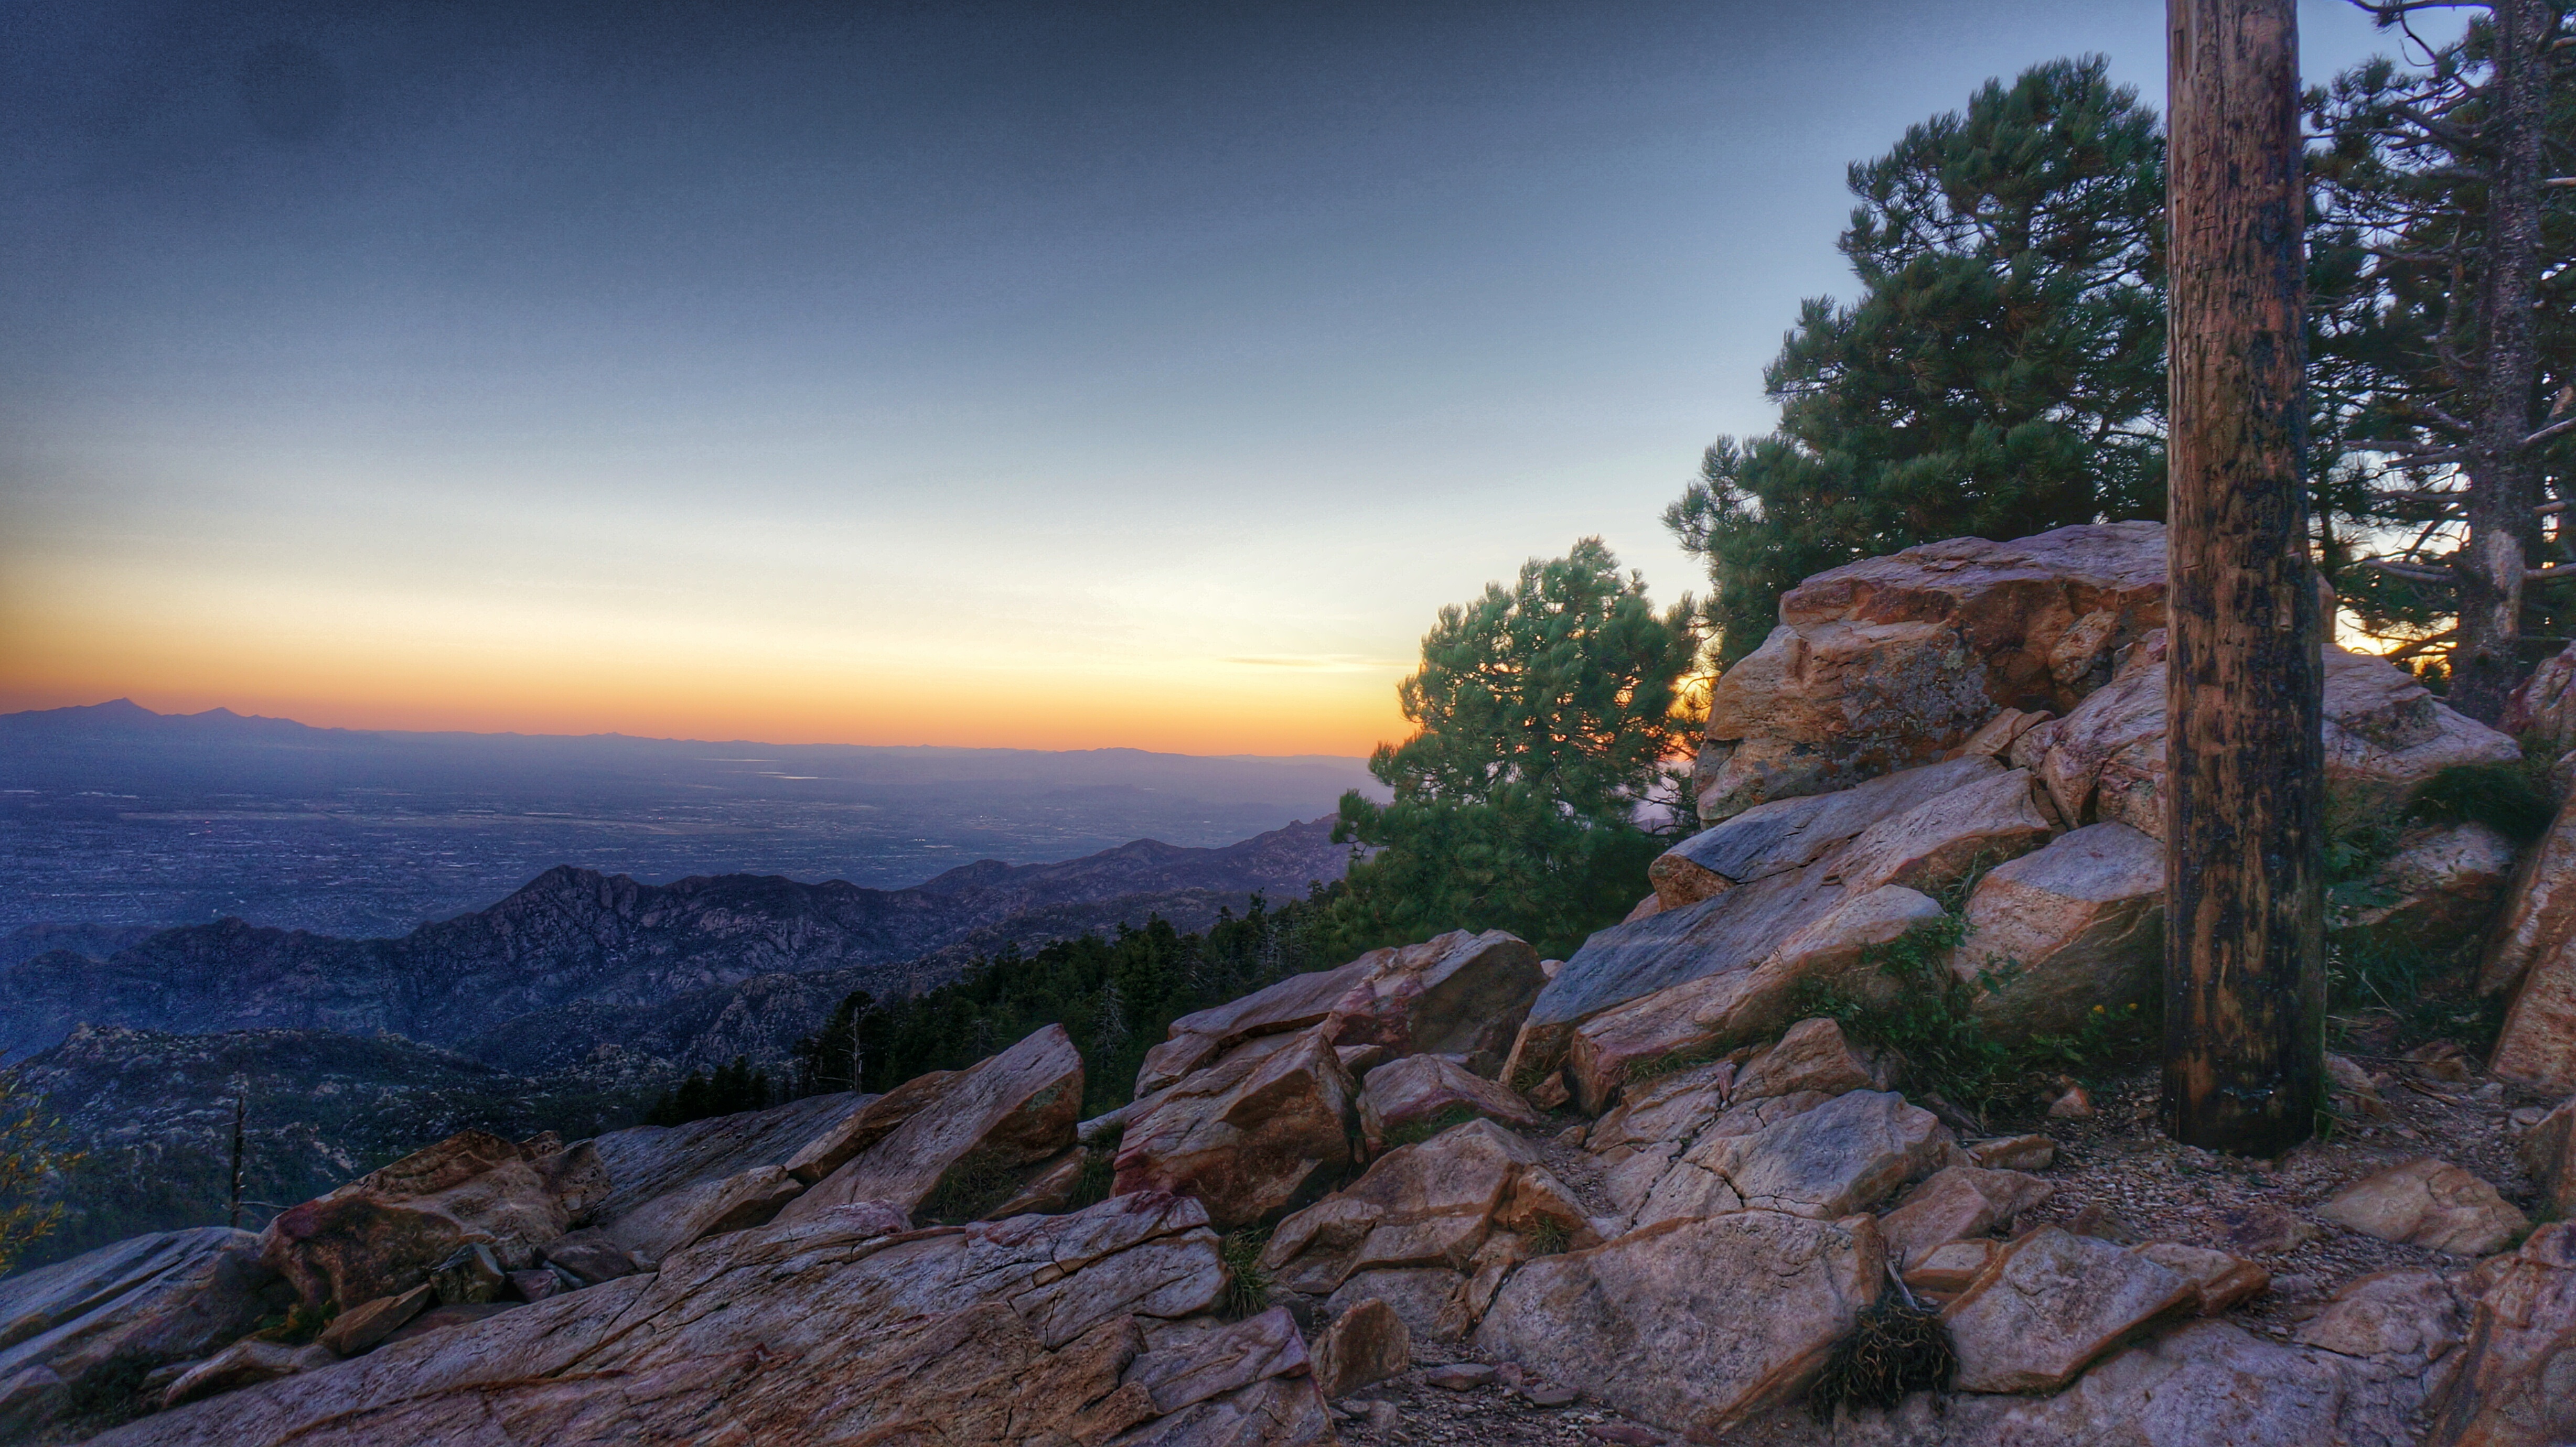
landscape, tree, nature, rock, wilderness, mountain, snow, sunrise, sunset, sunlight, morning, valley, mountain range, autumn, terrain, ridge, summit, mountainous landforms